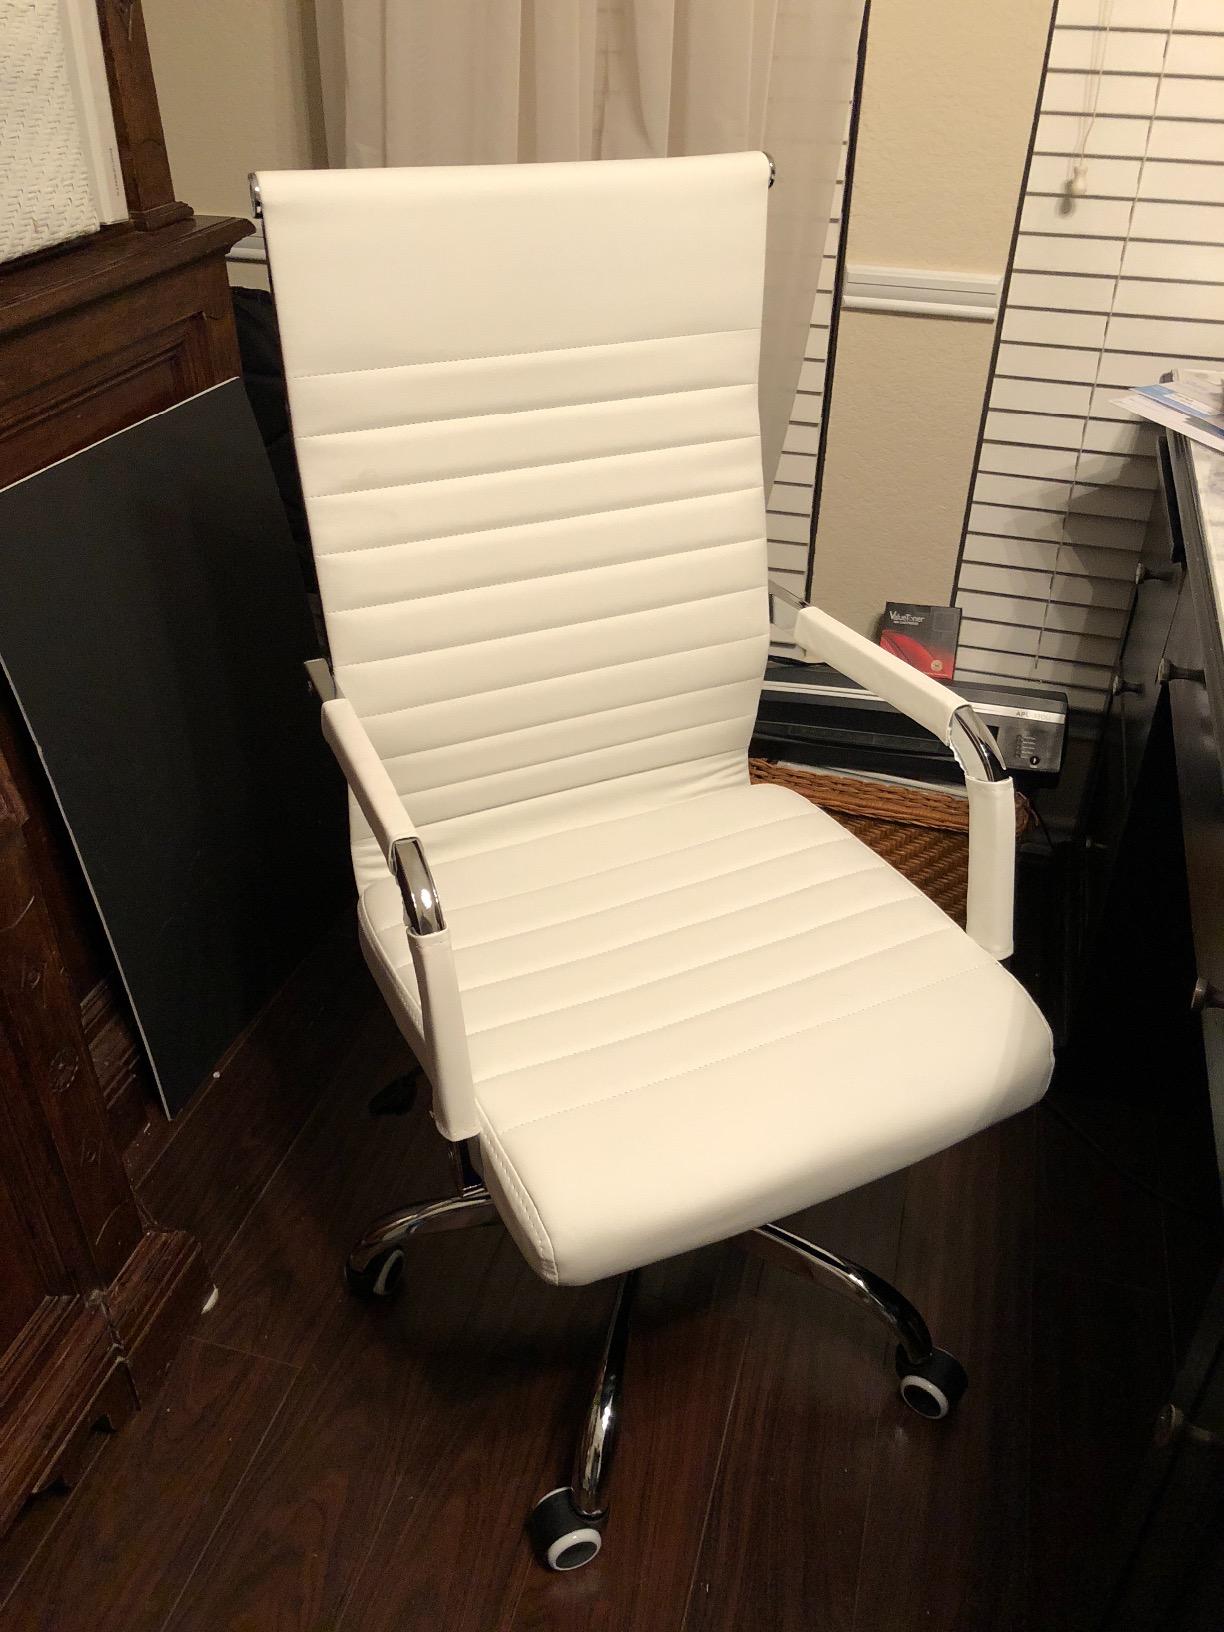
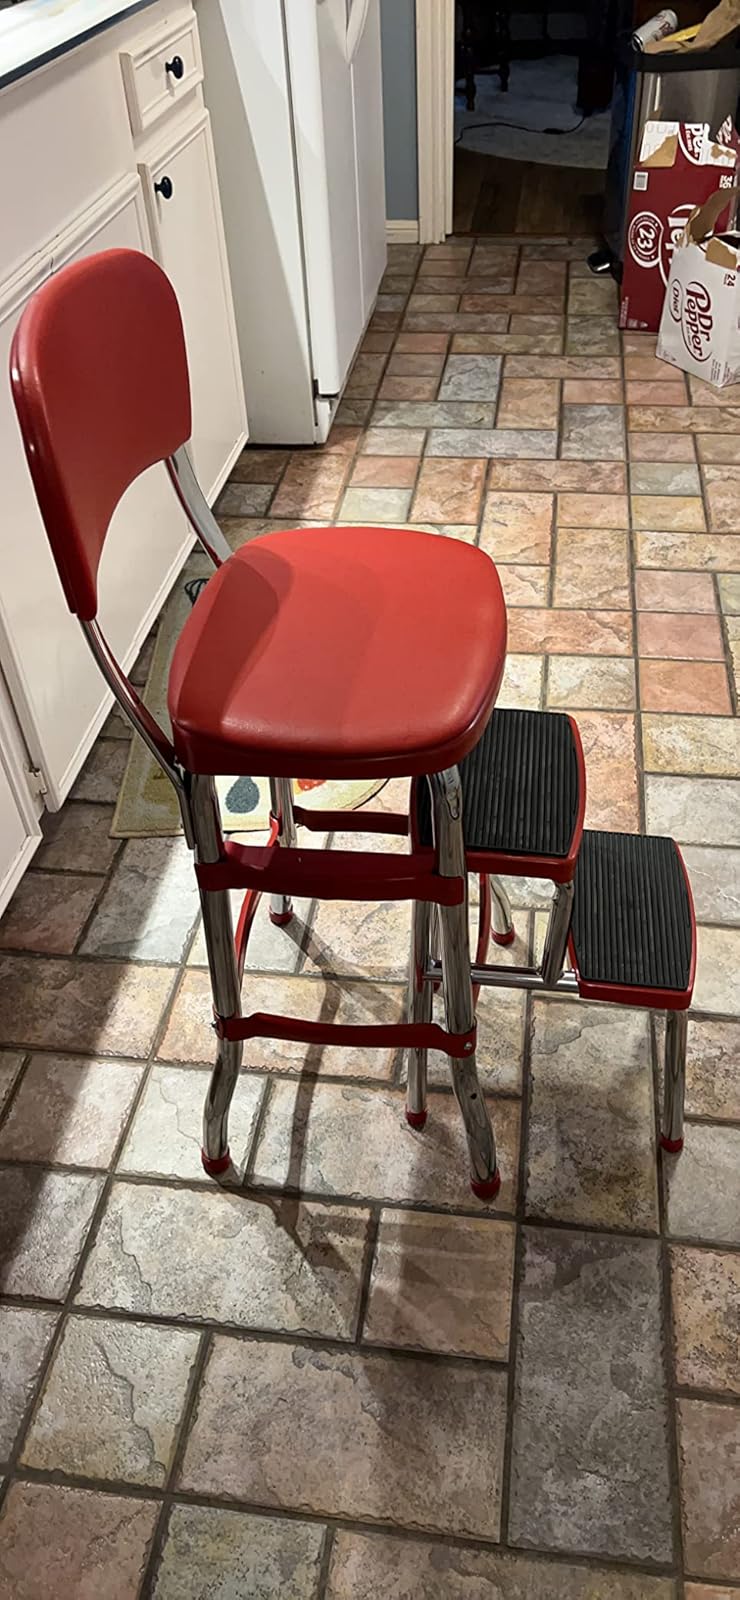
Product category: items_chair
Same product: no